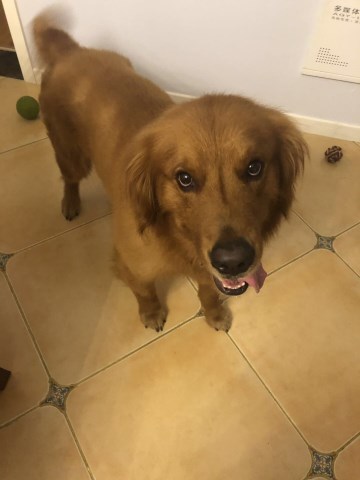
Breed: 5355-n000126-golden_retriever